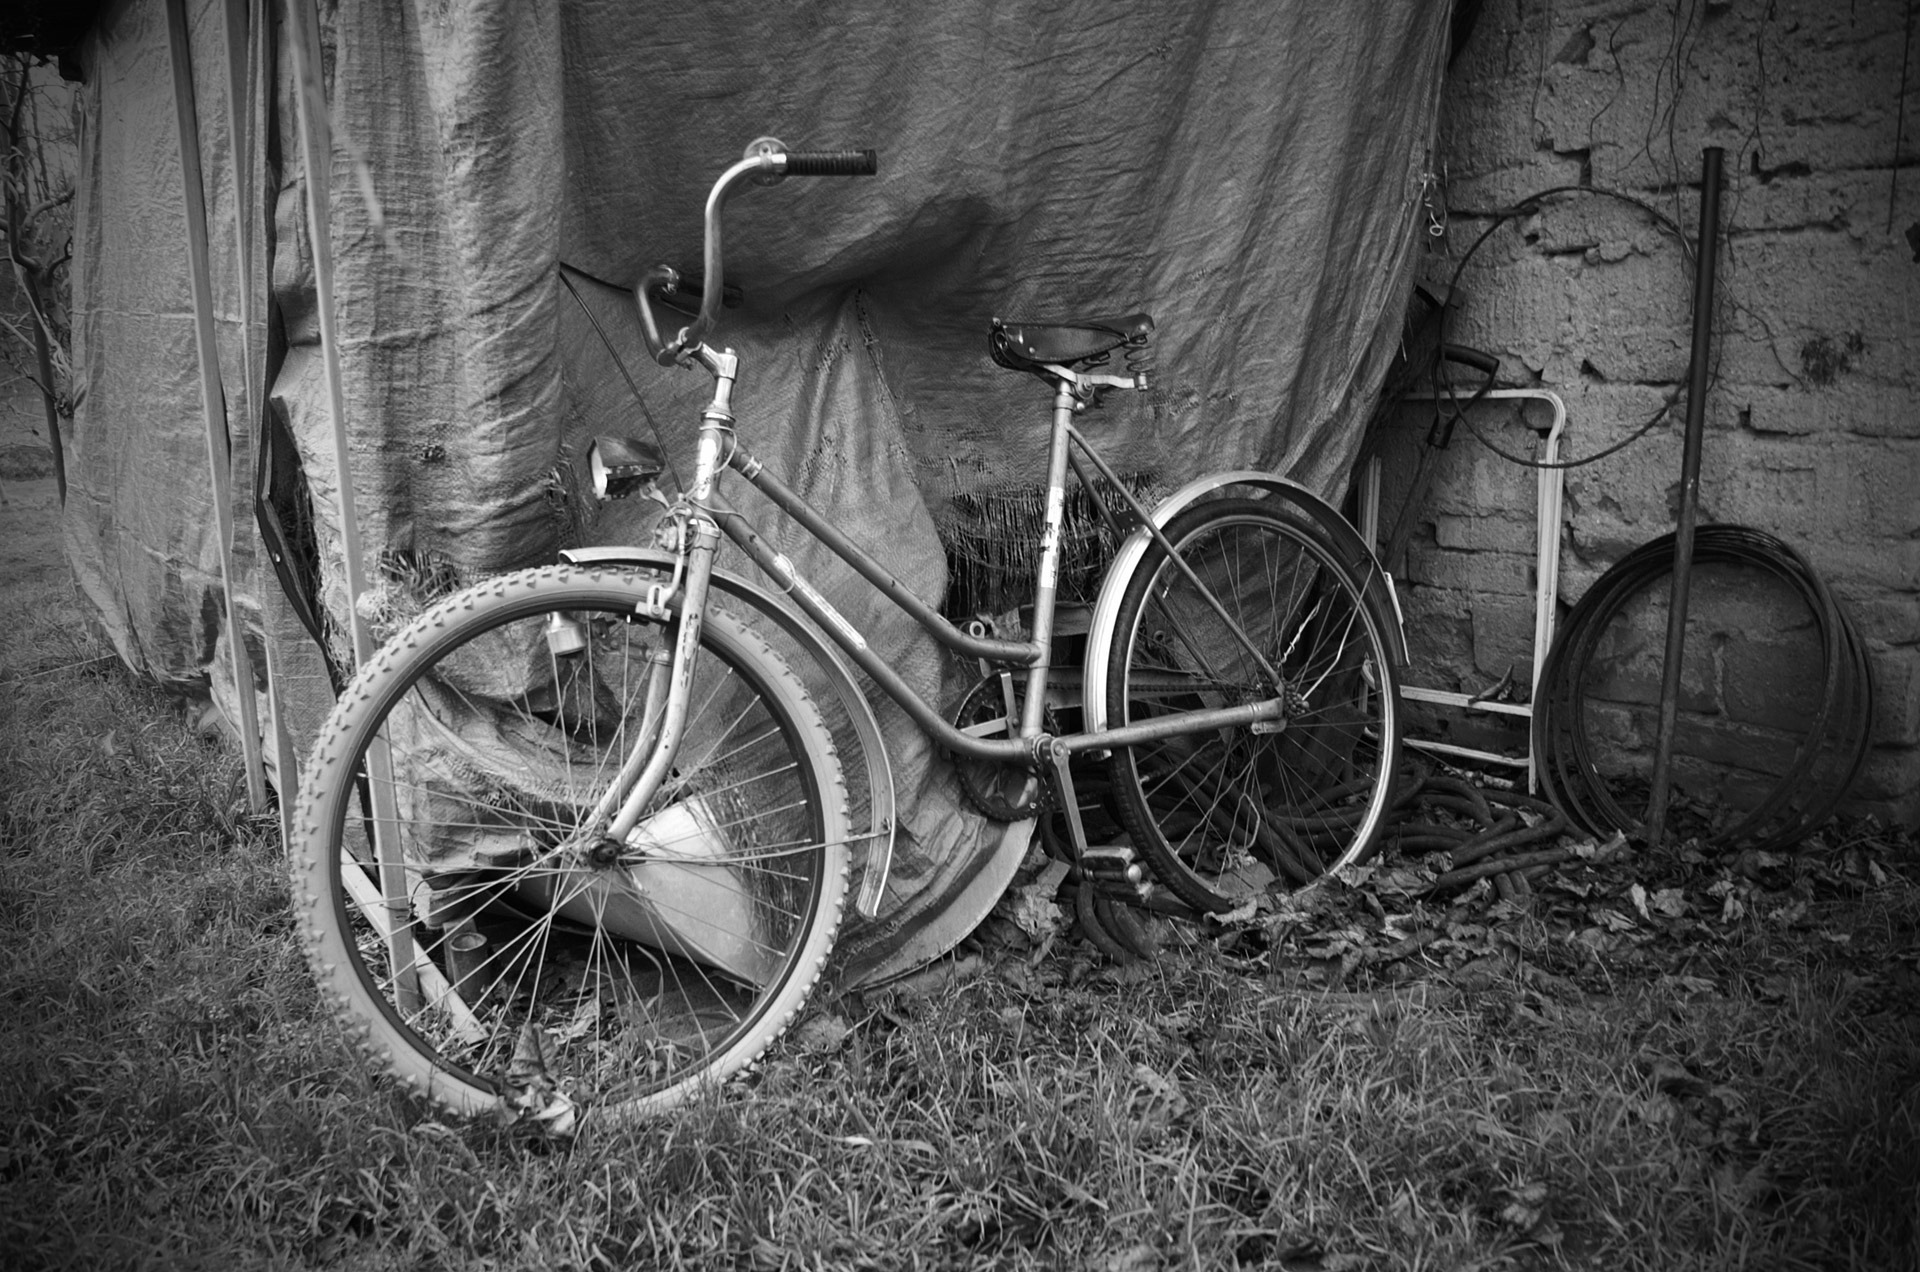
black and white, white, sport, photography, wheel, round, old, bicycle, village, cyclist, vehicle, ride, darkness, black, monochrome, sports equipment, background, wallpaper, history, heritage, monochrome photography, utilities